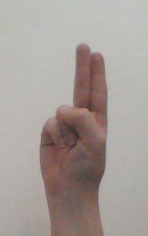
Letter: taa